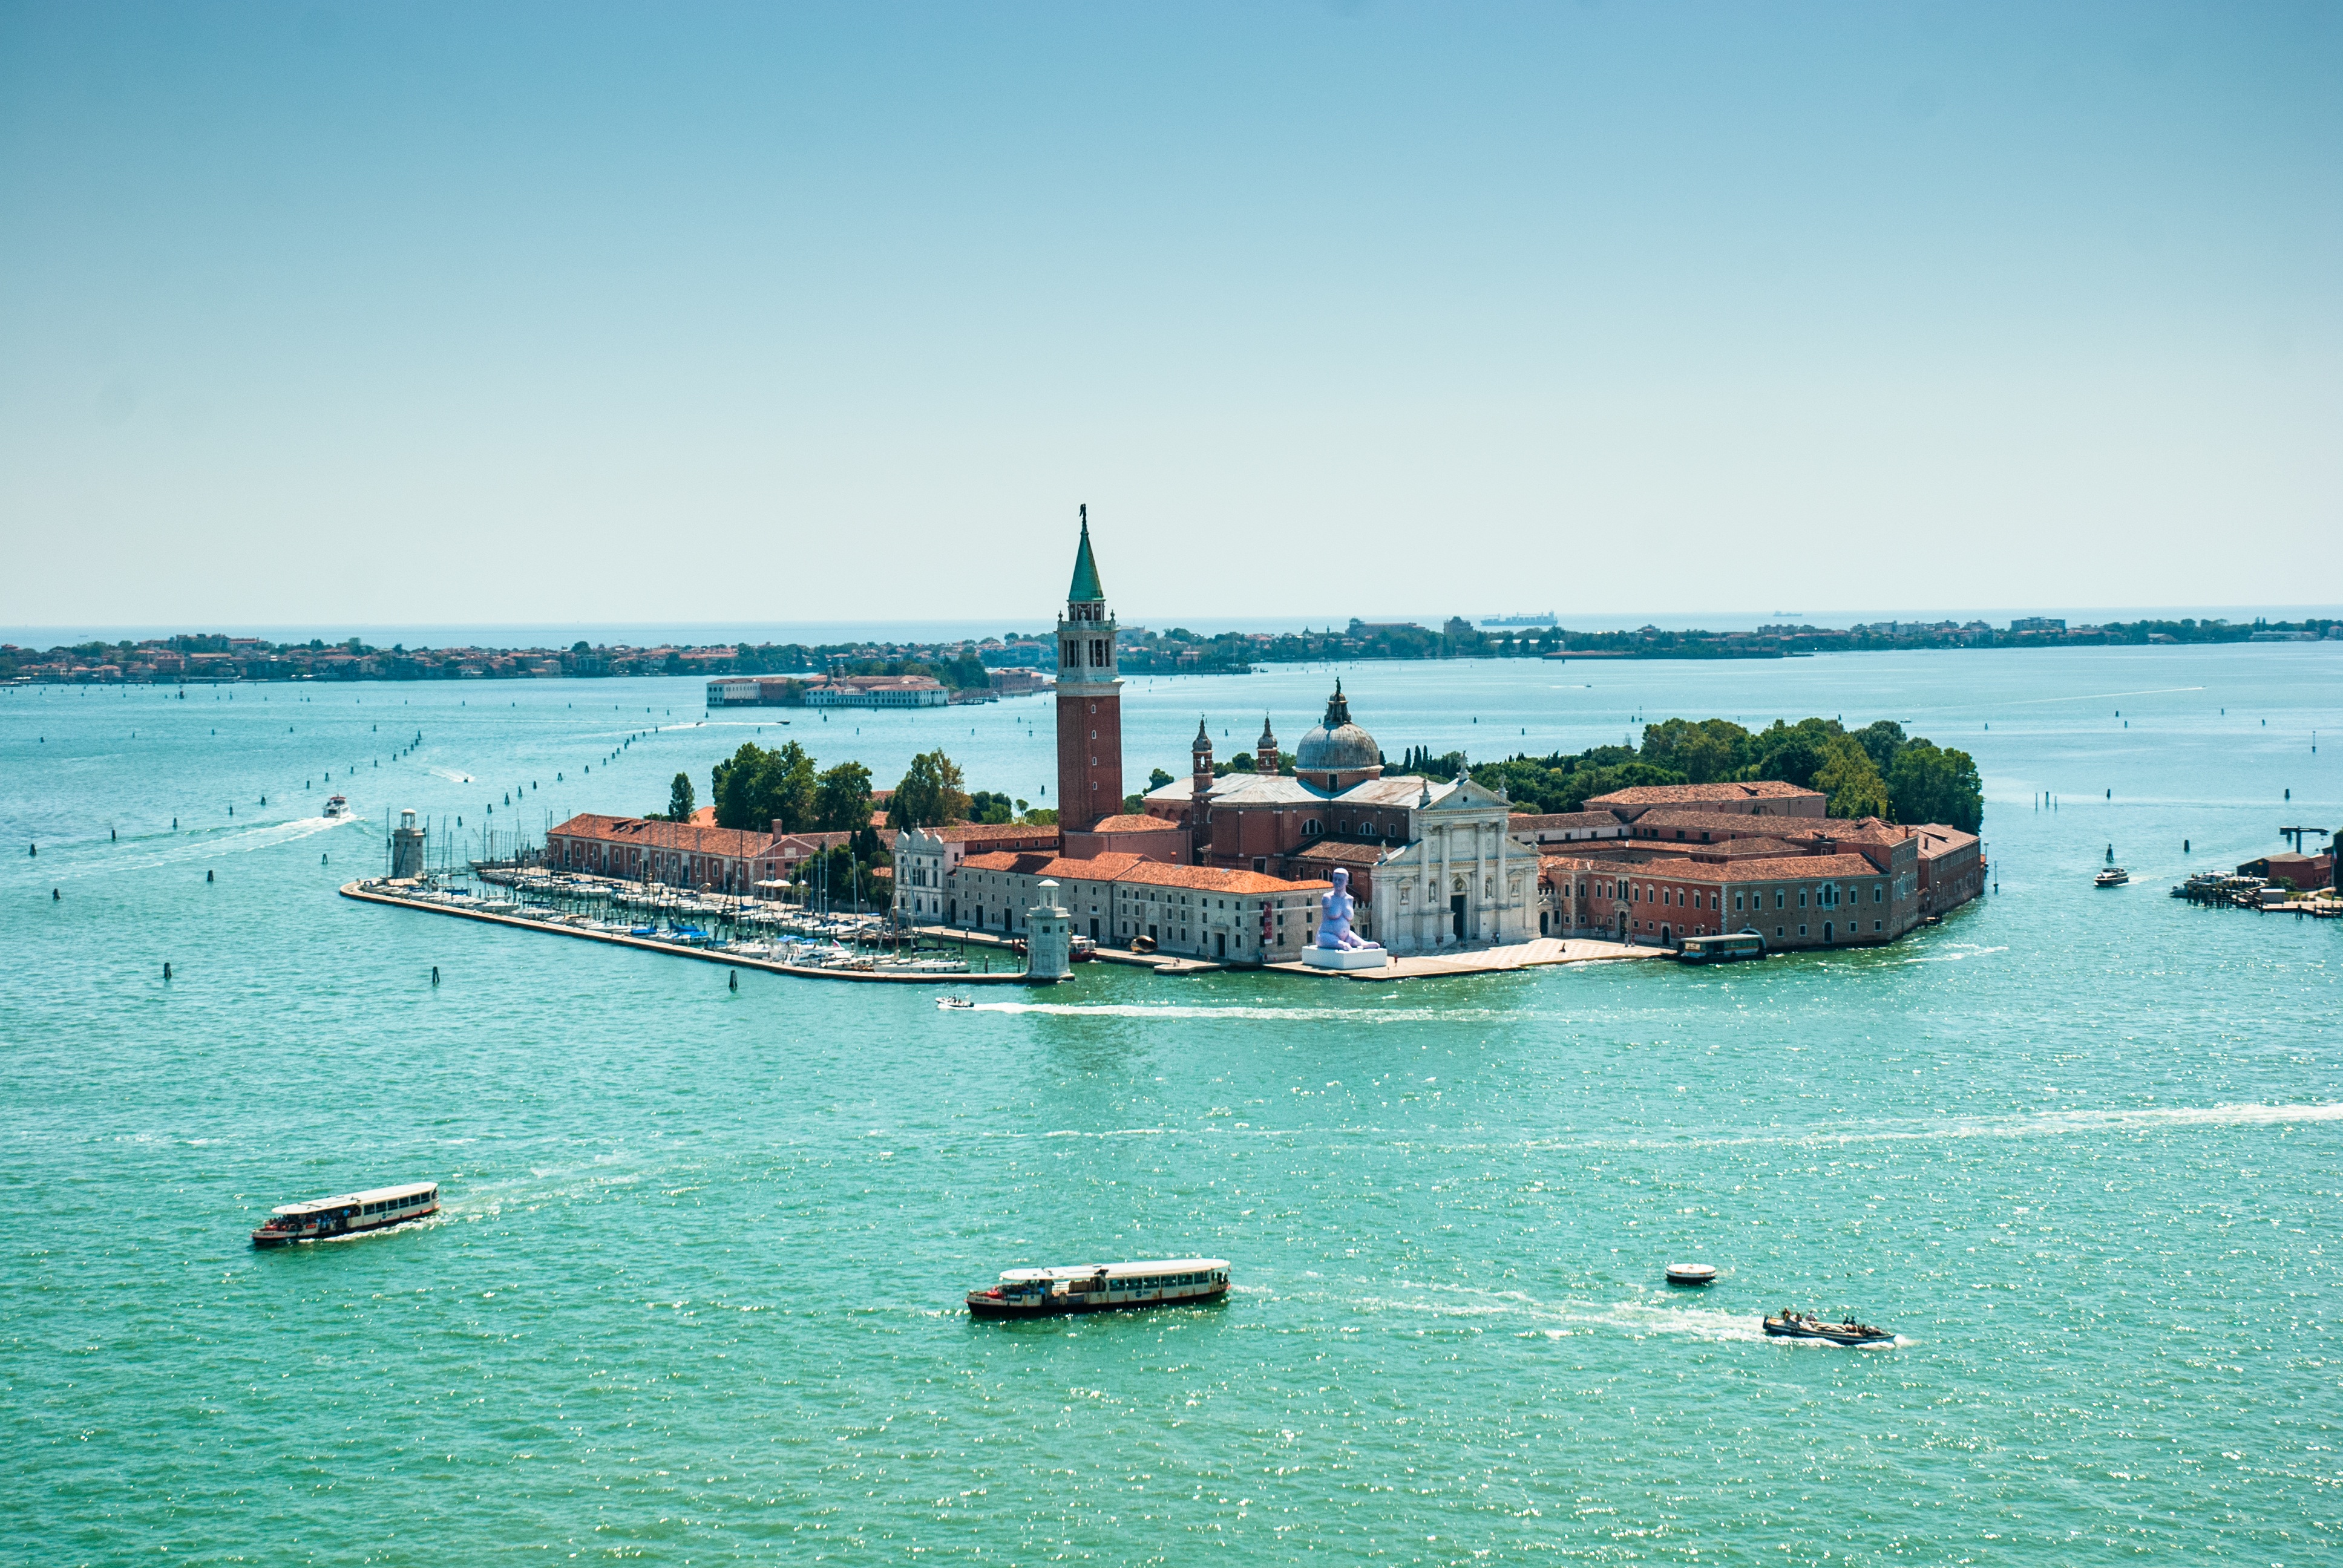
beach, landscape, sea, coast, water, nature, ocean, sky, boat, shore, view, summer, vacation, vehicle, weather, holiday, bay, harbor, venice, blue, tourism, heat, body of water, clouds, holidays, watercraft, the sun, cape, islet, the stones